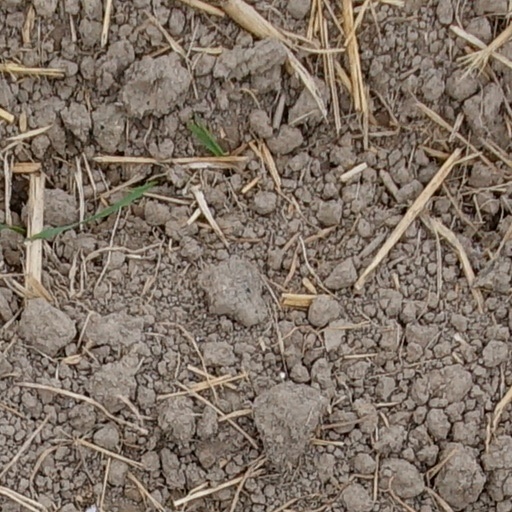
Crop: wheat